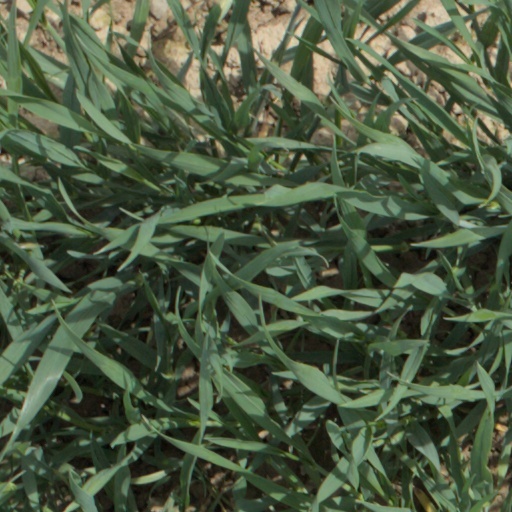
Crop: wheat